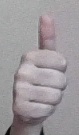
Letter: aleff